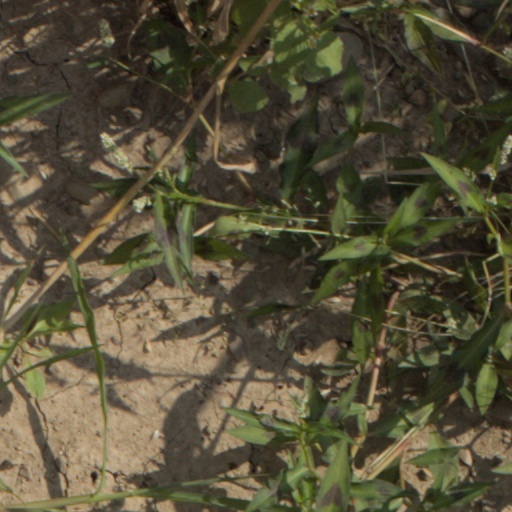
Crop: wheat